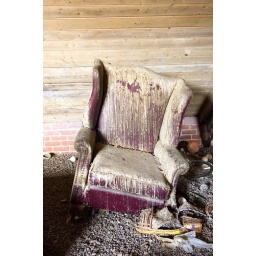
A chair covered in bird crap sitting in the attic of a Connecticut Training School.